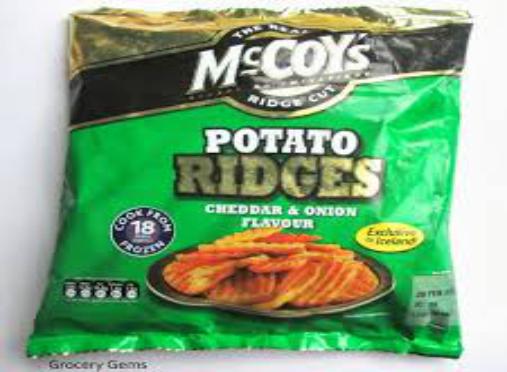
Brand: McCoys Crisps
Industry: Food